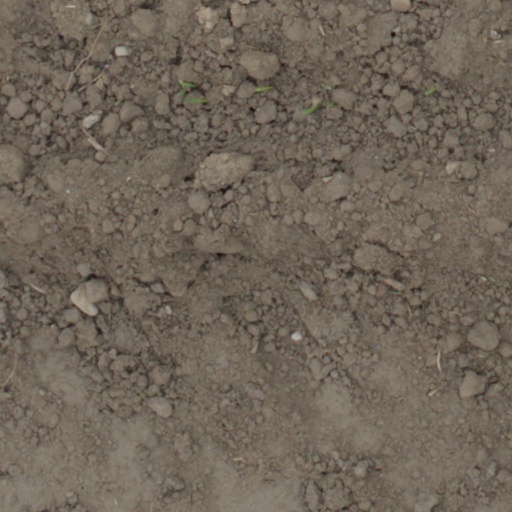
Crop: wheat